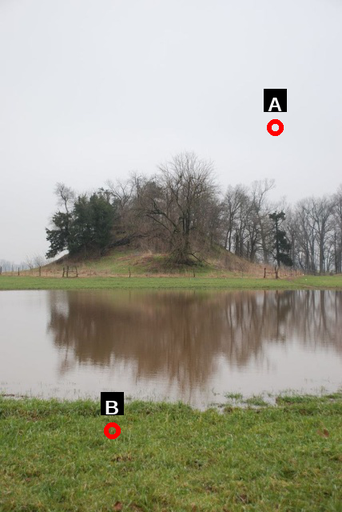
Question: Two points are circled on the image, labeled by A and B beside each circle. Which point is closer to the camera?
Select from the following choices.
(A) A is closer
(B) B is closer
Answer: B